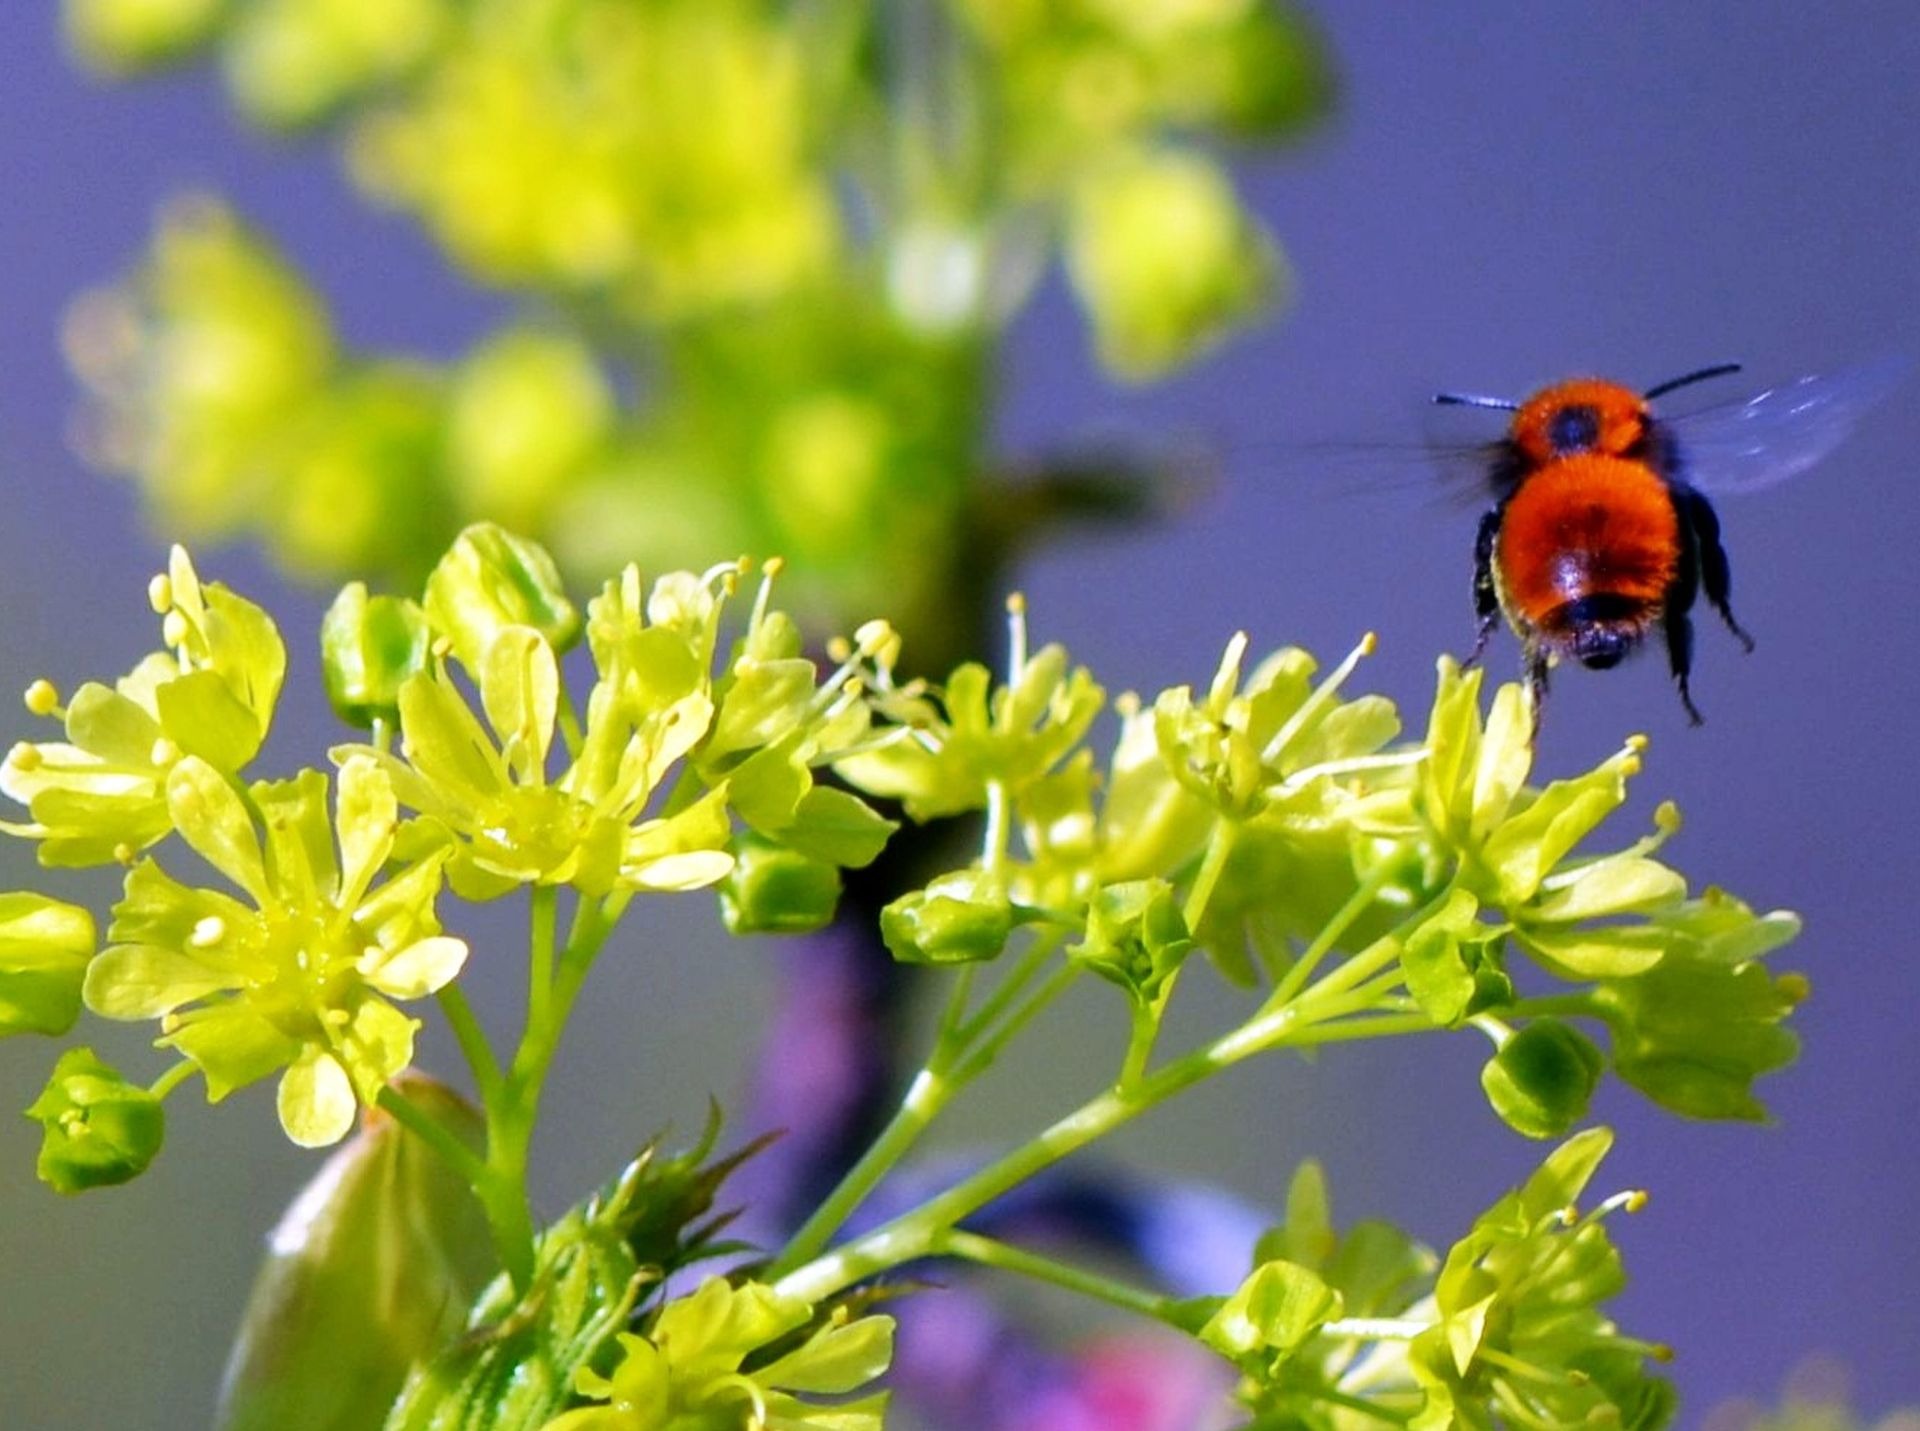
meadow, flower, fly, summer, insect, flora, fauna, invertebrate, wildflower, bee, bumblebee, hummel, nectar, macro photography, honey bee, pollinator, membrane winged insect